Fastlane (2021)

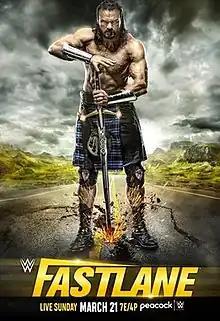
Promotional poster featuring Drew McIntyre

The 2021 Fastlane was a professional wrestling pay-per-view (PPV) and livestreaming event produced by WWE. It was the sixth Fastlane and took place on March 21, 2021, from the WWE ThunderDome, hosted at Tropicana Field in St. Petersburg, Florida, held for wrestlers from the promotion's Raw and SmackDown brand divisions. It was WWE's final pay-per-view presented from Tropicana Field during the COVID-19 pandemic as the ThunderDome was relocated to the Yuengling Center in Tampa, Florida due to the start of the 2021 Tampa Bay Rays season. It was the first Fastlane event held since 2019 and the last until 2023. It was also WWE's first pay-per-view event to air on Peacock in the United States, and the last to be available on the standalone version of the American WWE Network before its shutdown on April 4.